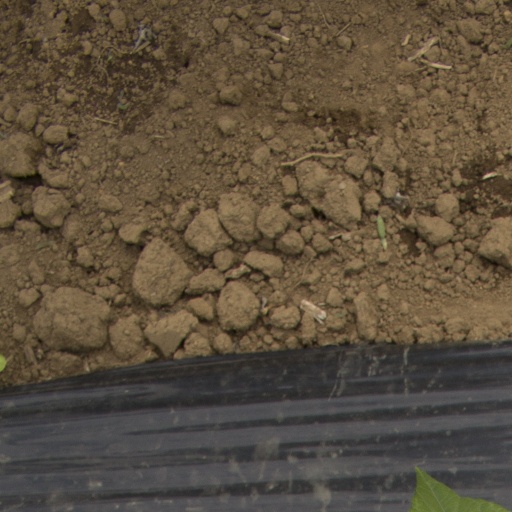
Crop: Jerusalem artichoke